MTOR inhibitors

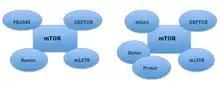
Schematic components of the mTOR complexes, mTORC1 (left) and mTORC2 (right). FKBP12, the biological target to which rapamycin binds, is a non-obligate component protein of mTORC1.

The serine/threonine kinase mTOR is a downstream effector of the PI3K/AKT pathway, and forms two distinct multiprotein complexes, mTORC1 and mTORC2. These two complexes have a separate network of protein partners, feedback loops, substrates, and regulators. mTORC1 consists of mTOR and two positive regulatory subunits, raptor and mammalian LST8 (mLST8), and two negative regulators, proline-rich AKT substrate 40 (PRAS40) and DEPTOR. mTORC2 consists of mTOR, mLST8, mSin1, protor, rictor, and DEPTOR.